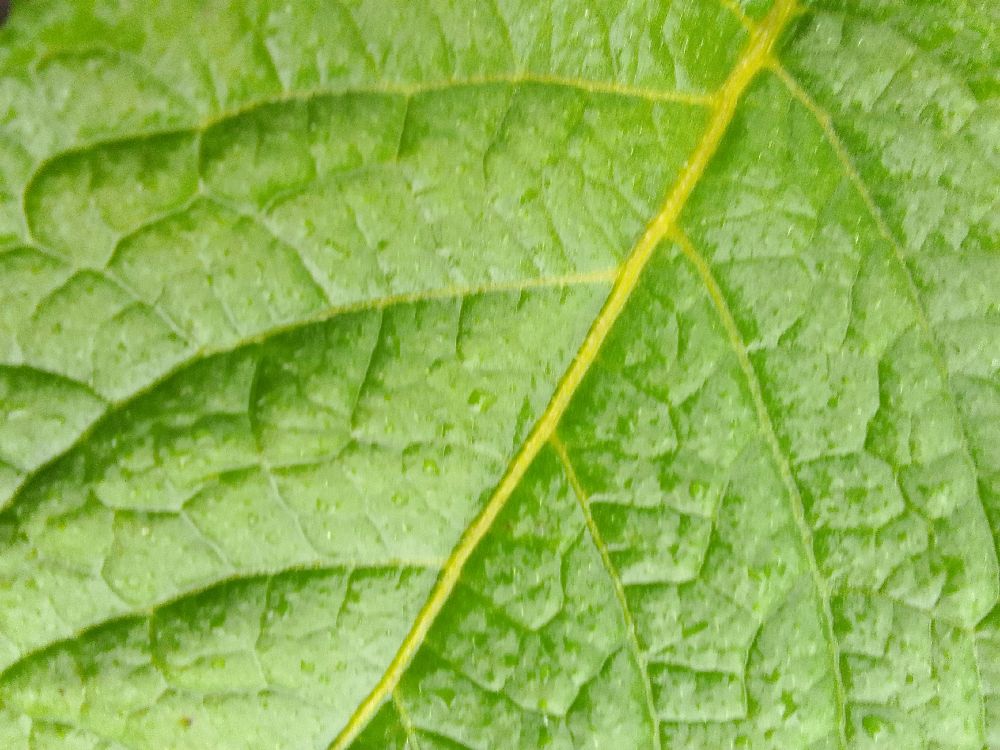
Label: Healthy